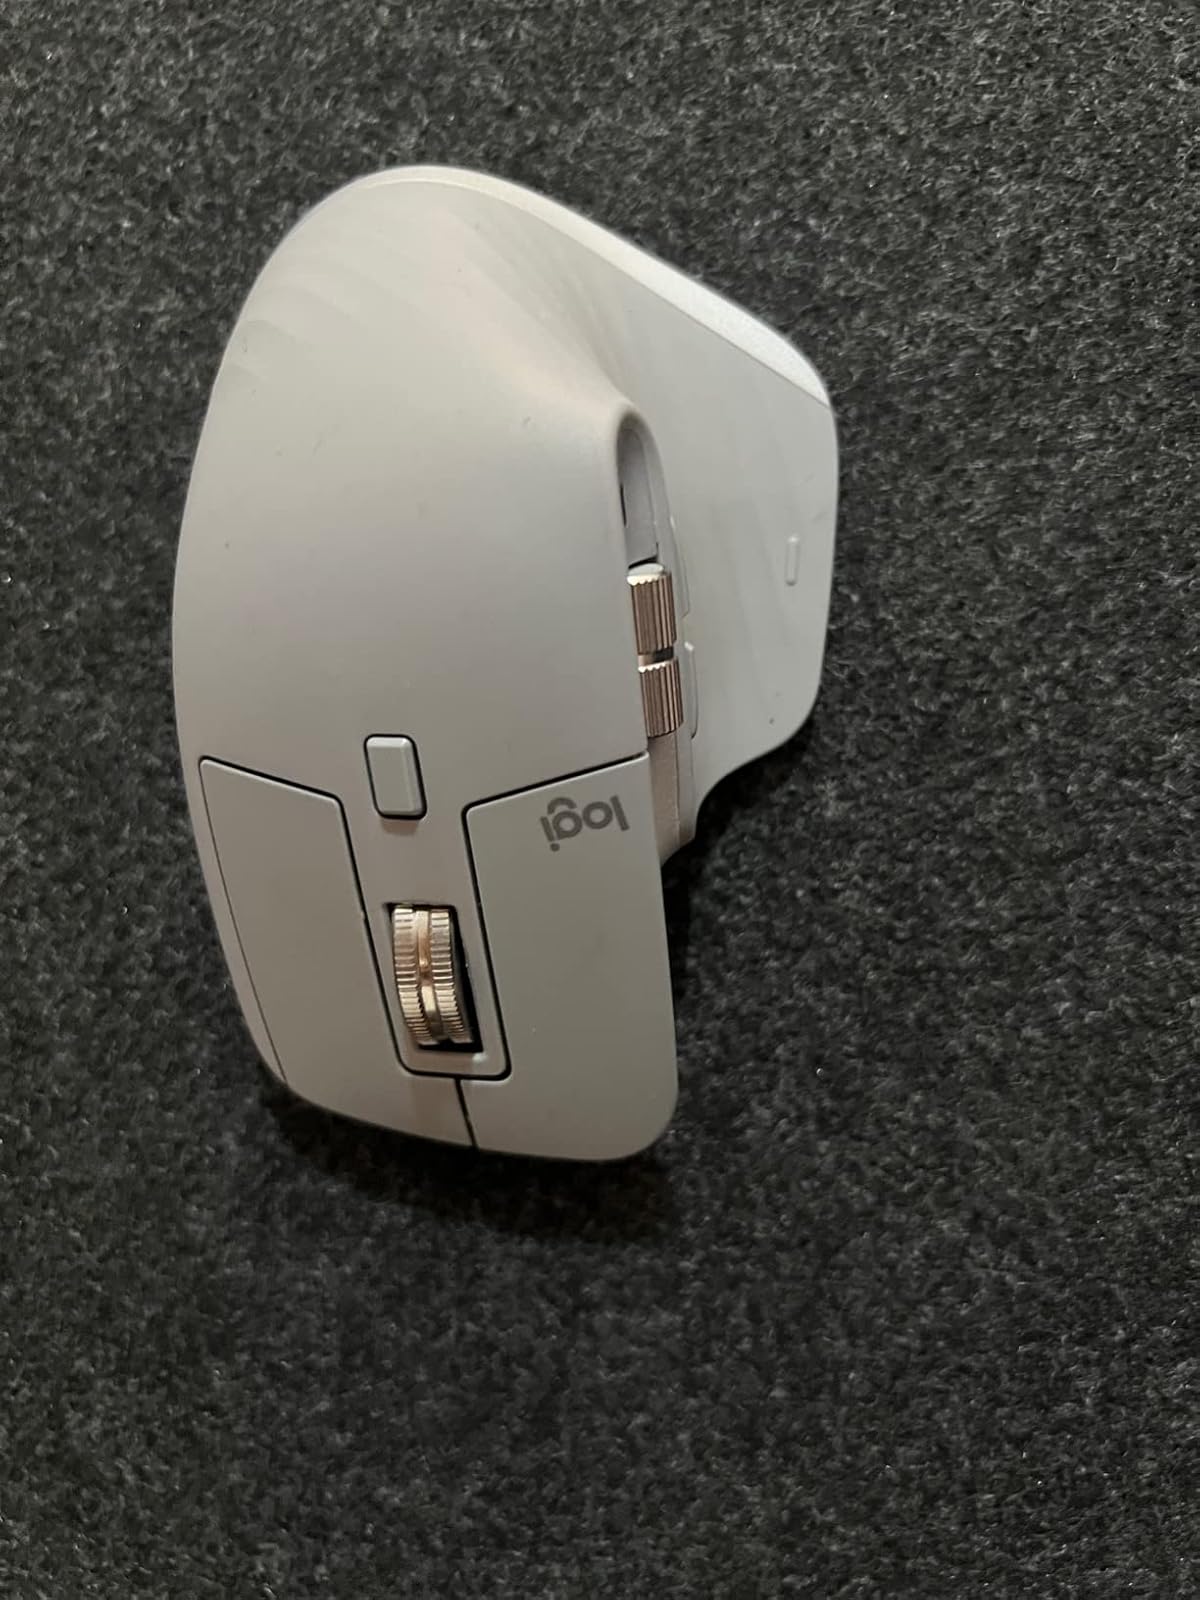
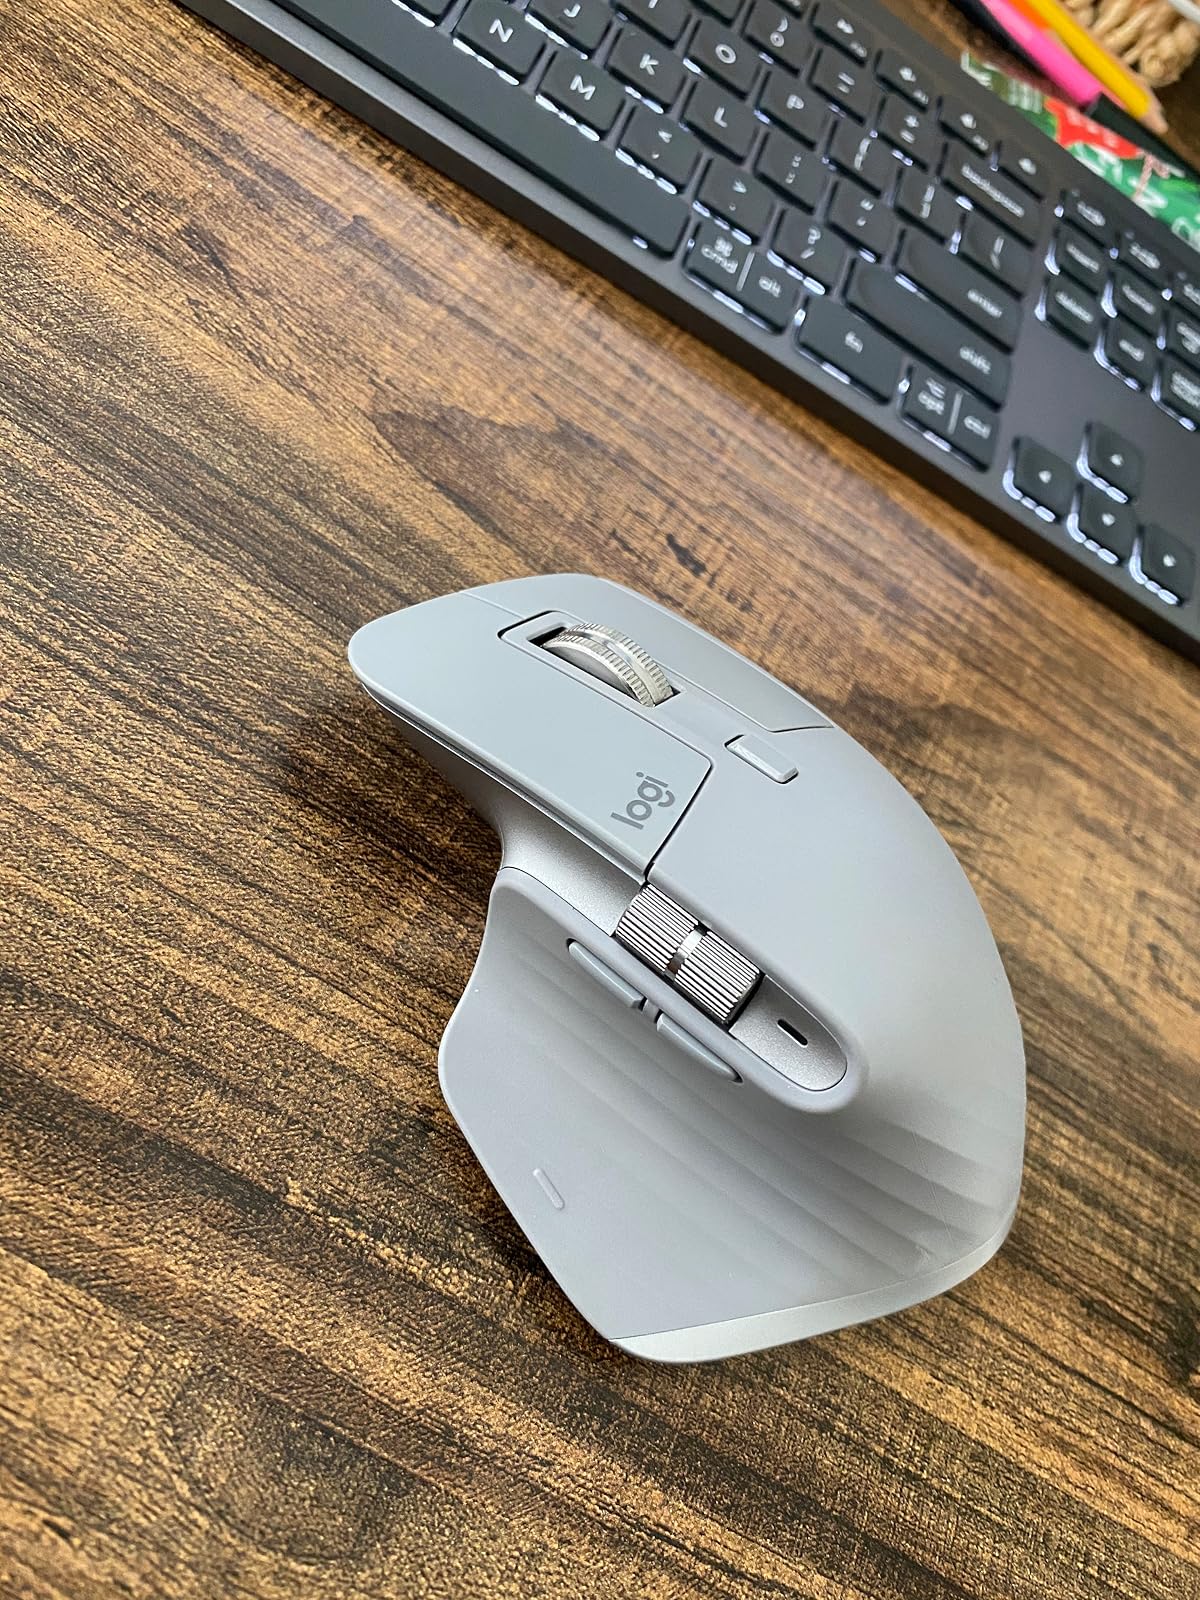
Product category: mouse
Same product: yes